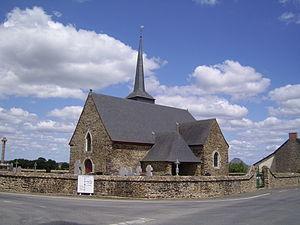
Façade de l'église Saint Armel, située dans la commune de Bléruais (France, 35)
Bléruais est une commune française située dans le département d'Ille-et-Vilaine en Région Bretagne. Elle fait partie de la communauté de communes de Saint-Méen Montauban.